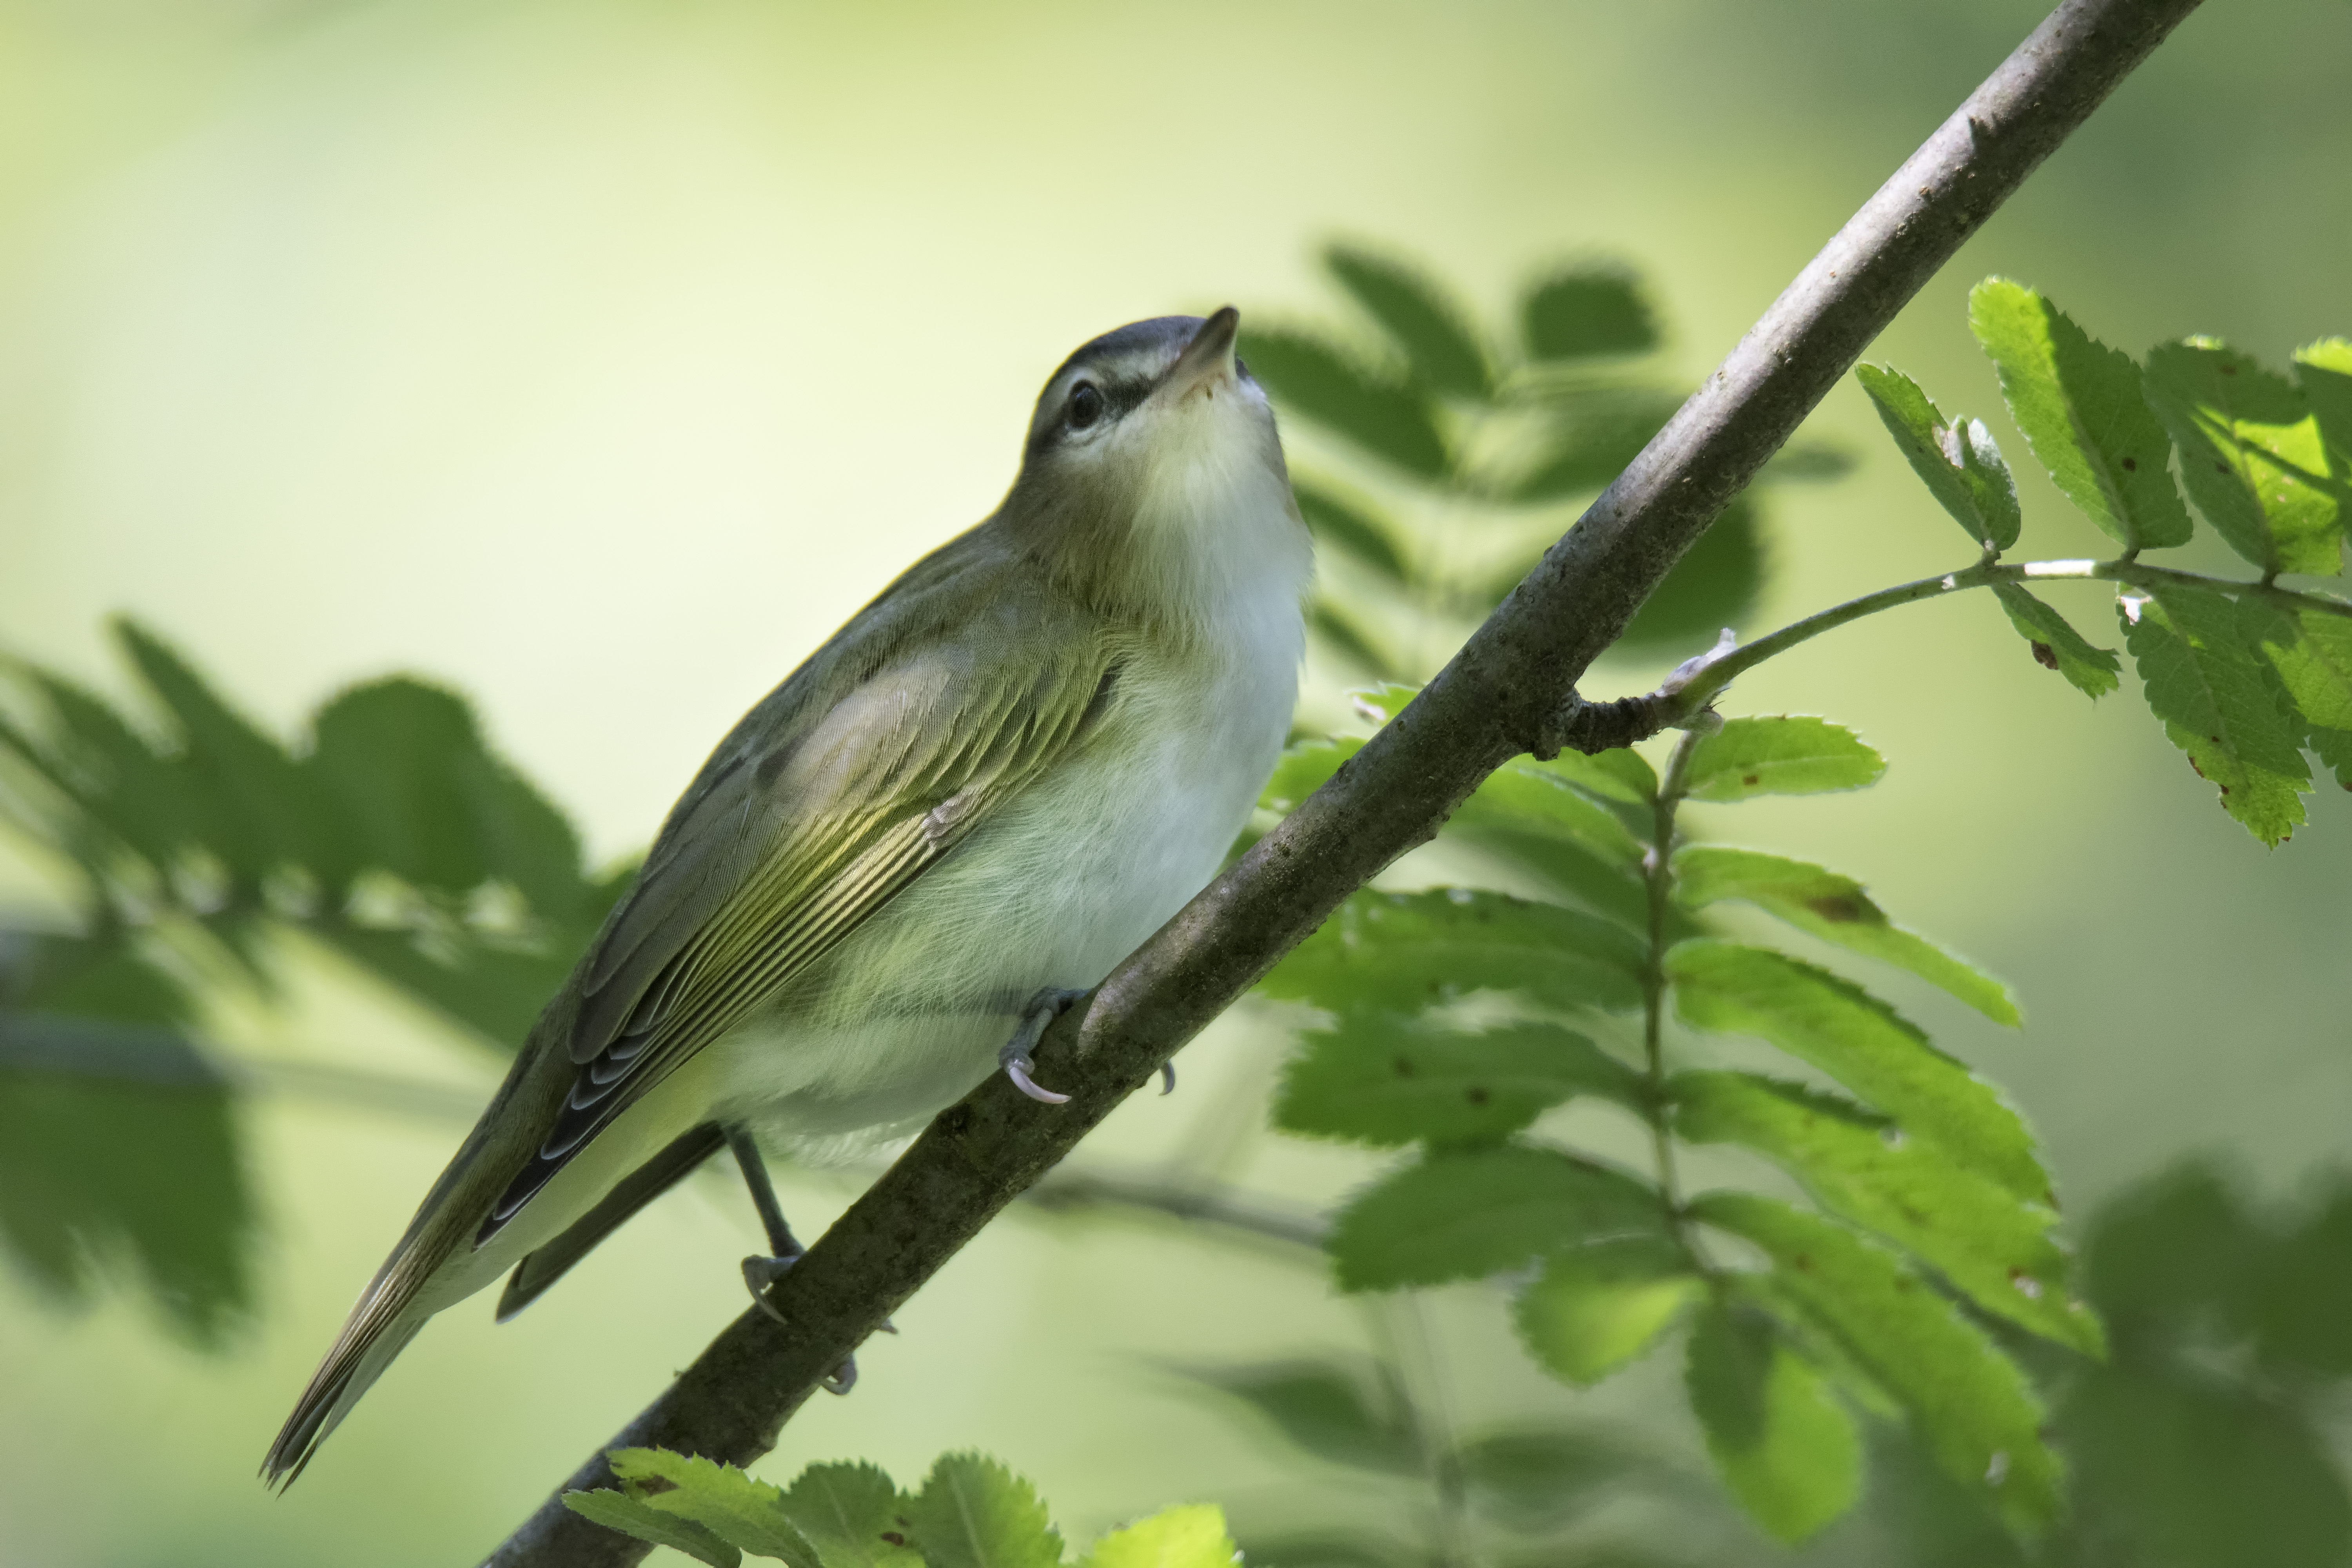
nature, branch, bird, wildlife, green, red, beak, fauna, close up, canada, vertebrate, yeux, eyed, quebec, aux, sherbrooke, oiseau, rouges, vireo, perching bird, nightingale